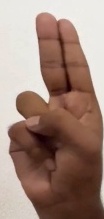
ASL sign: U